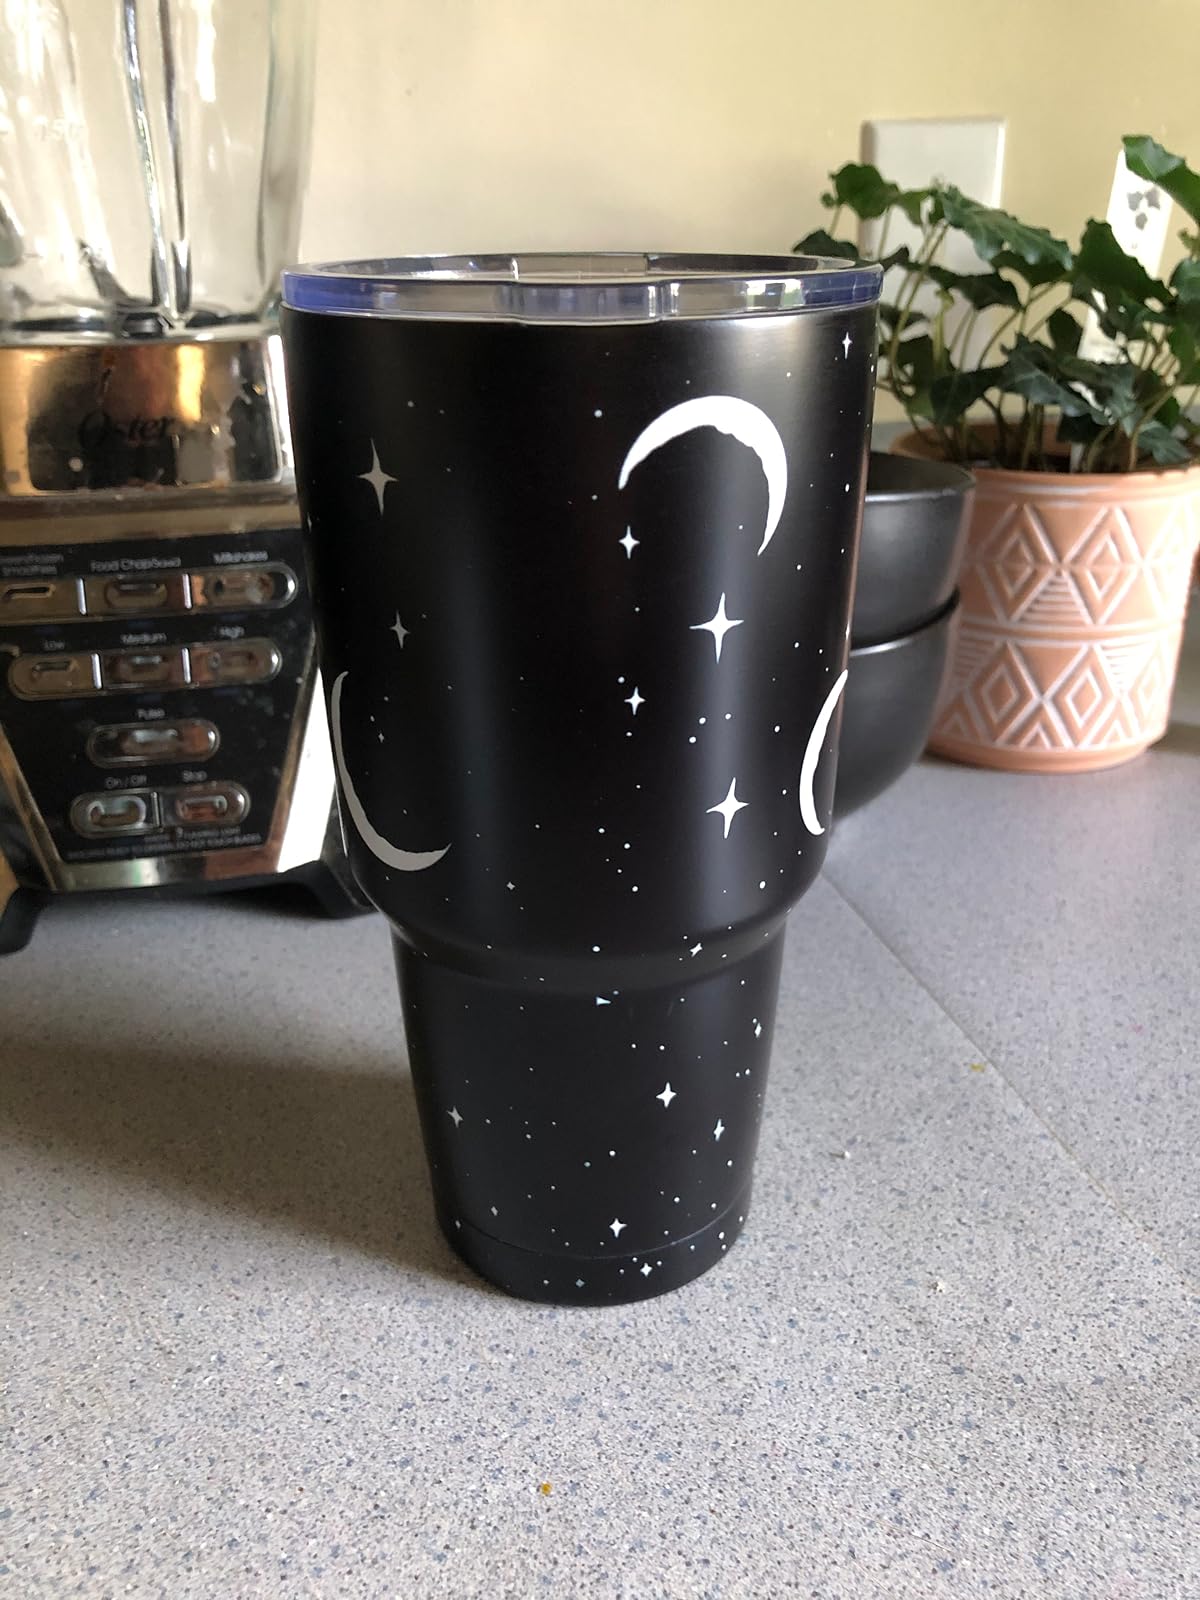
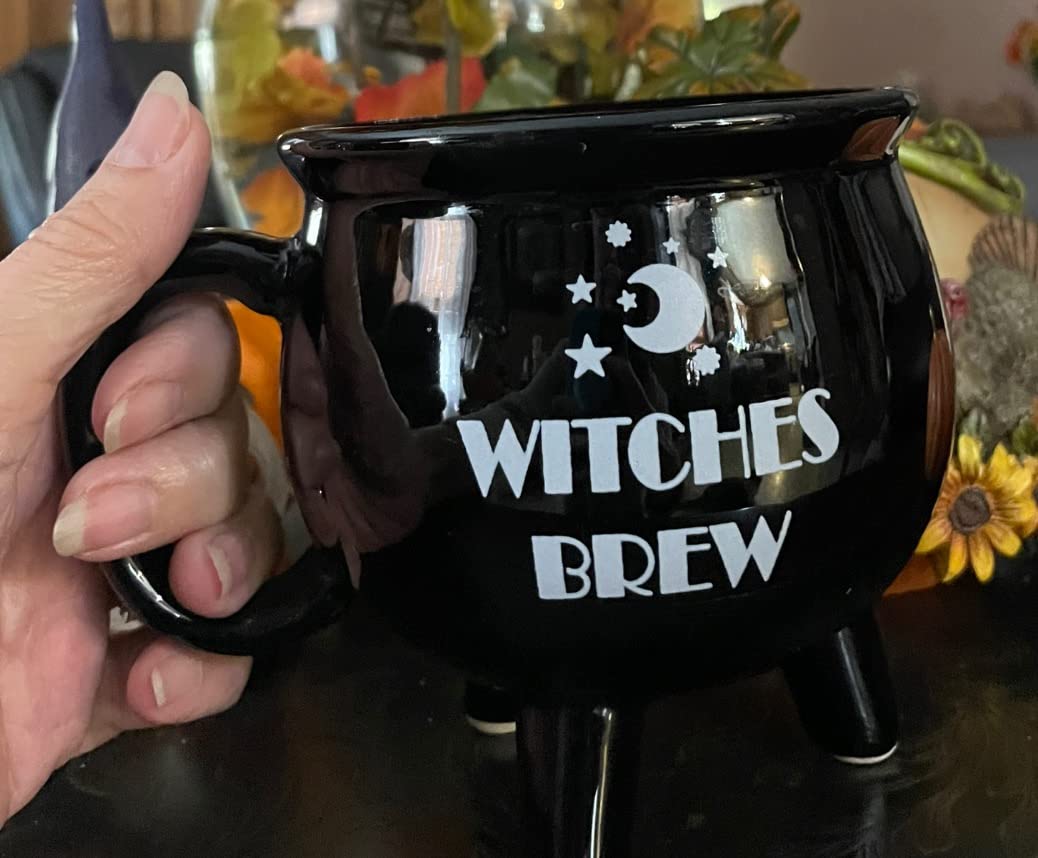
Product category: items_mug
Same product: no